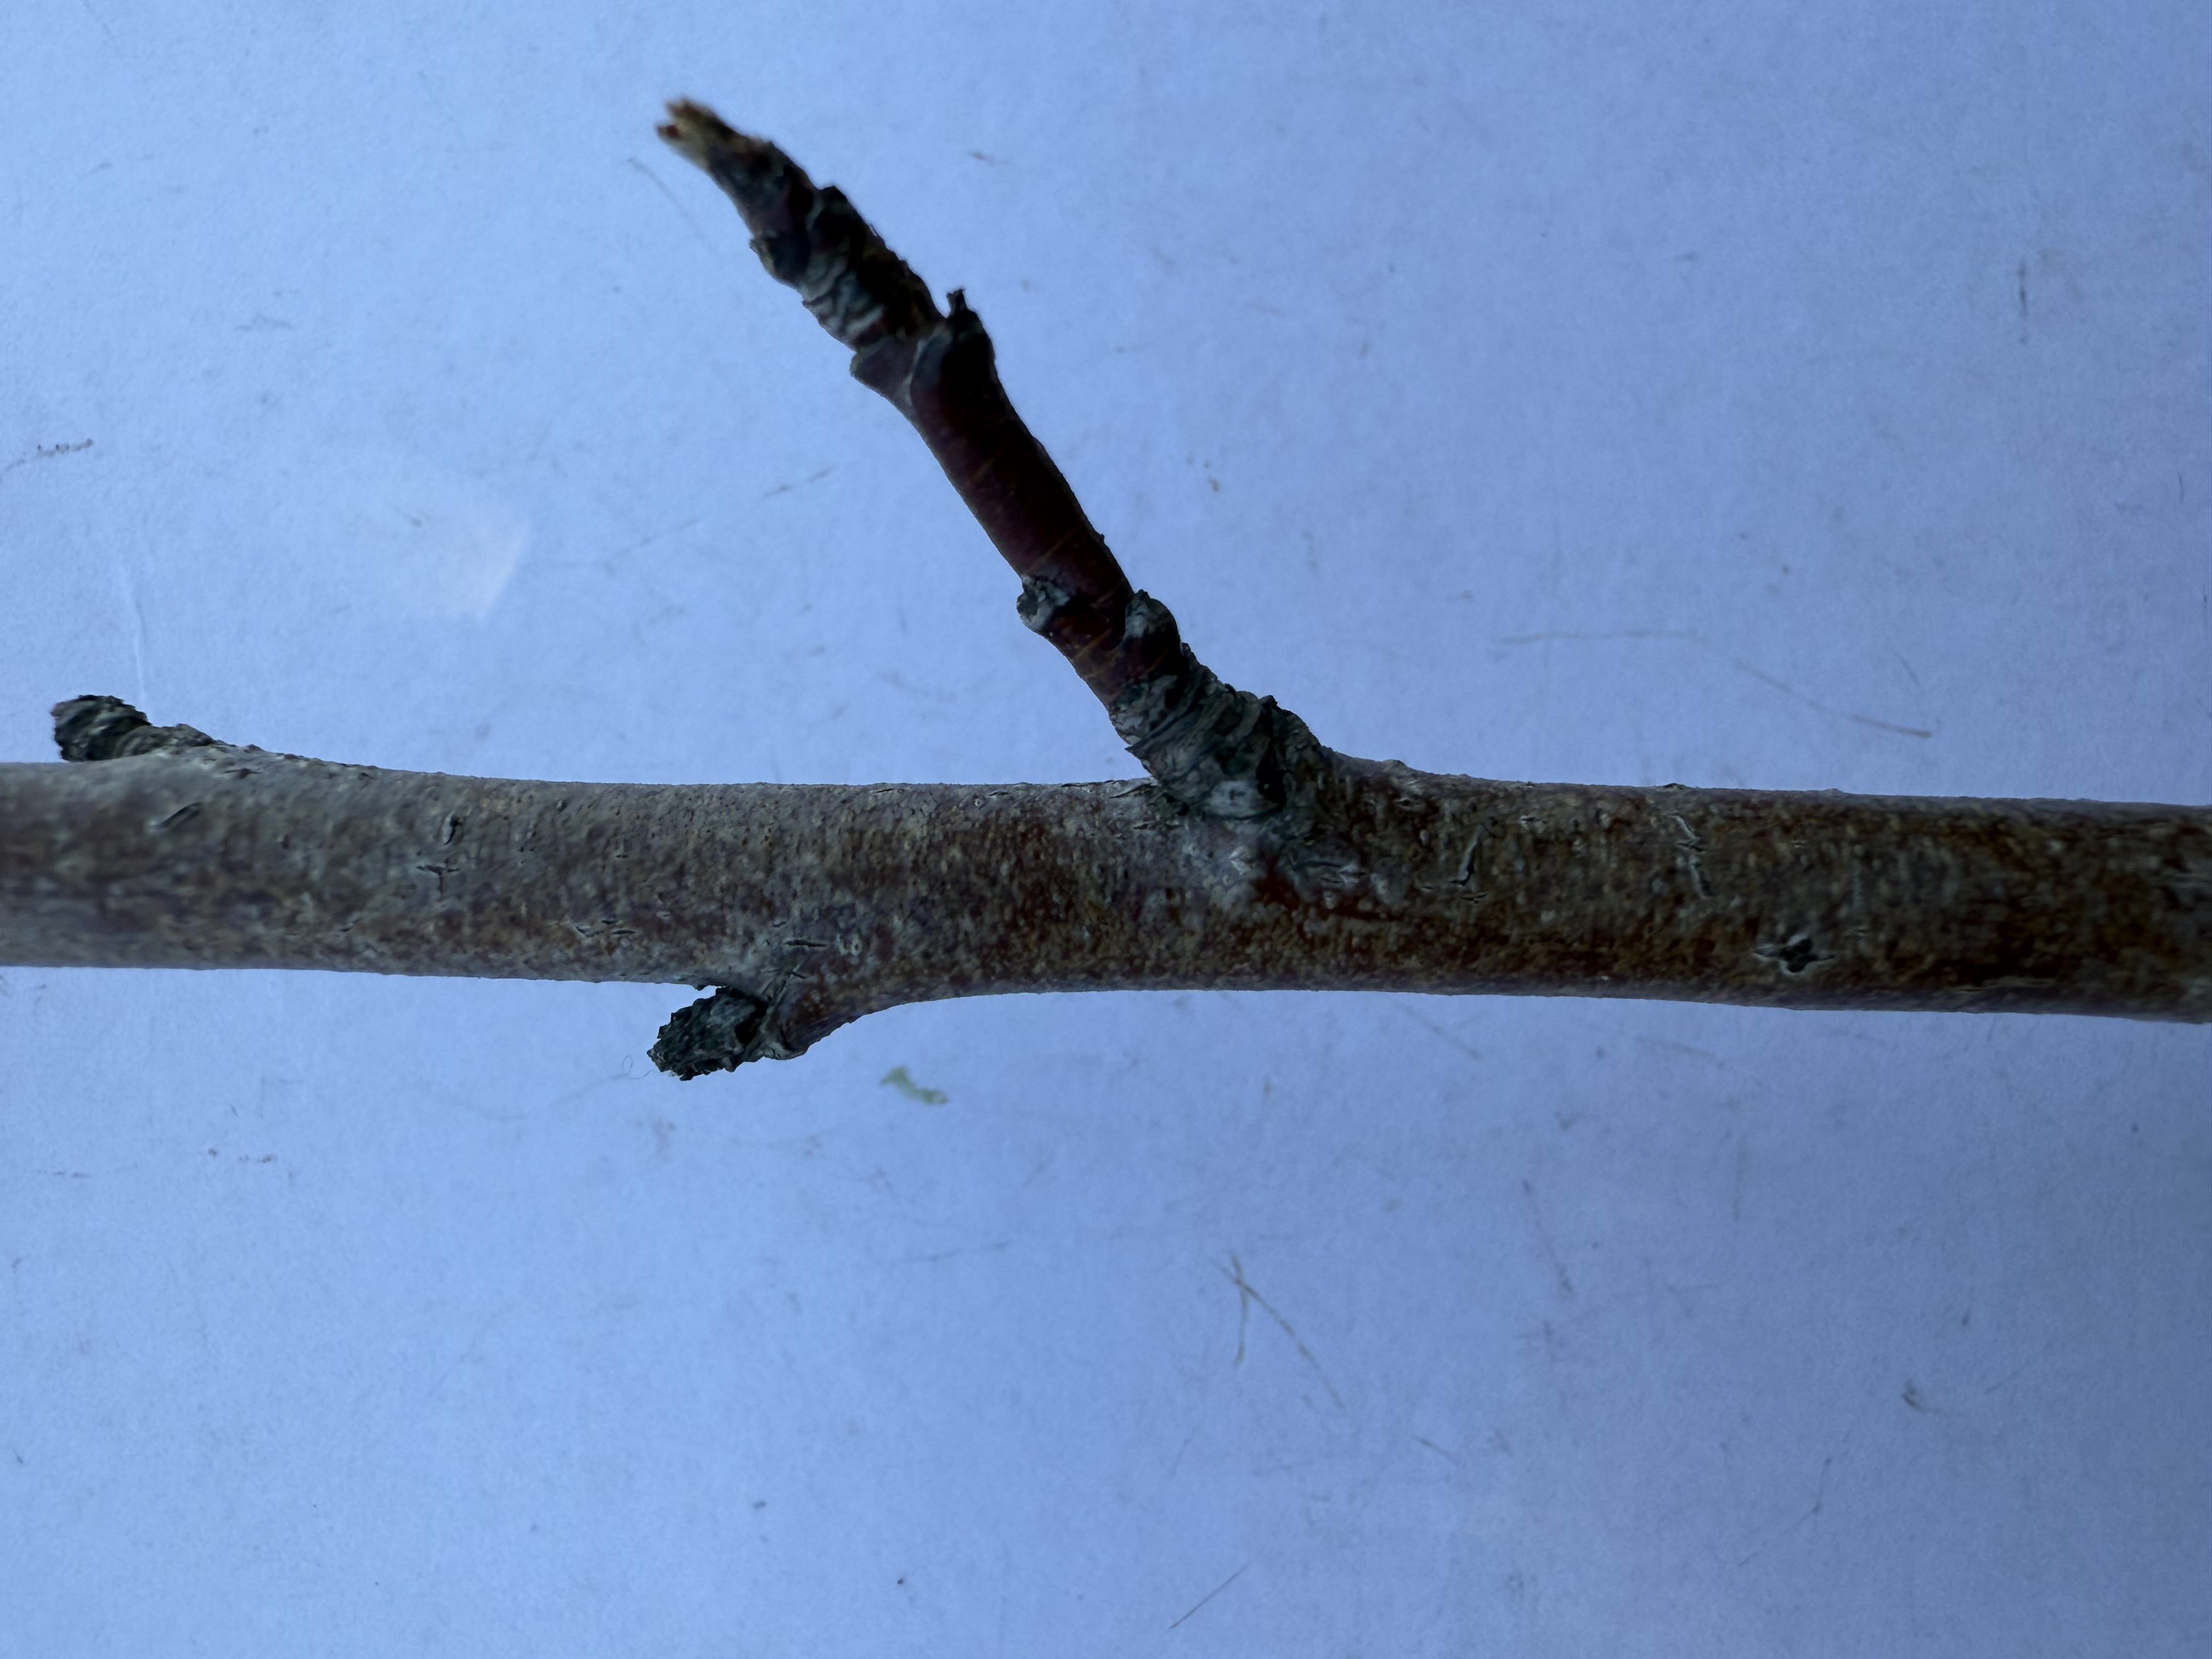
Variety: Duke Blueberry